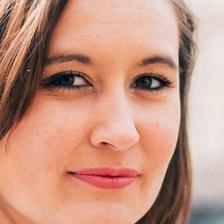
Label: faces